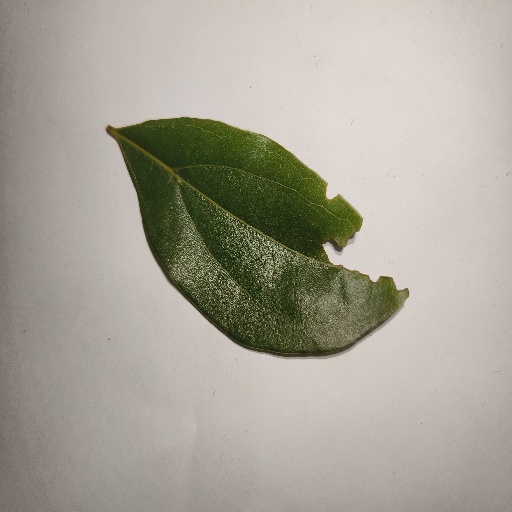
Species: Camphor
Leaf condition: Shot Hole